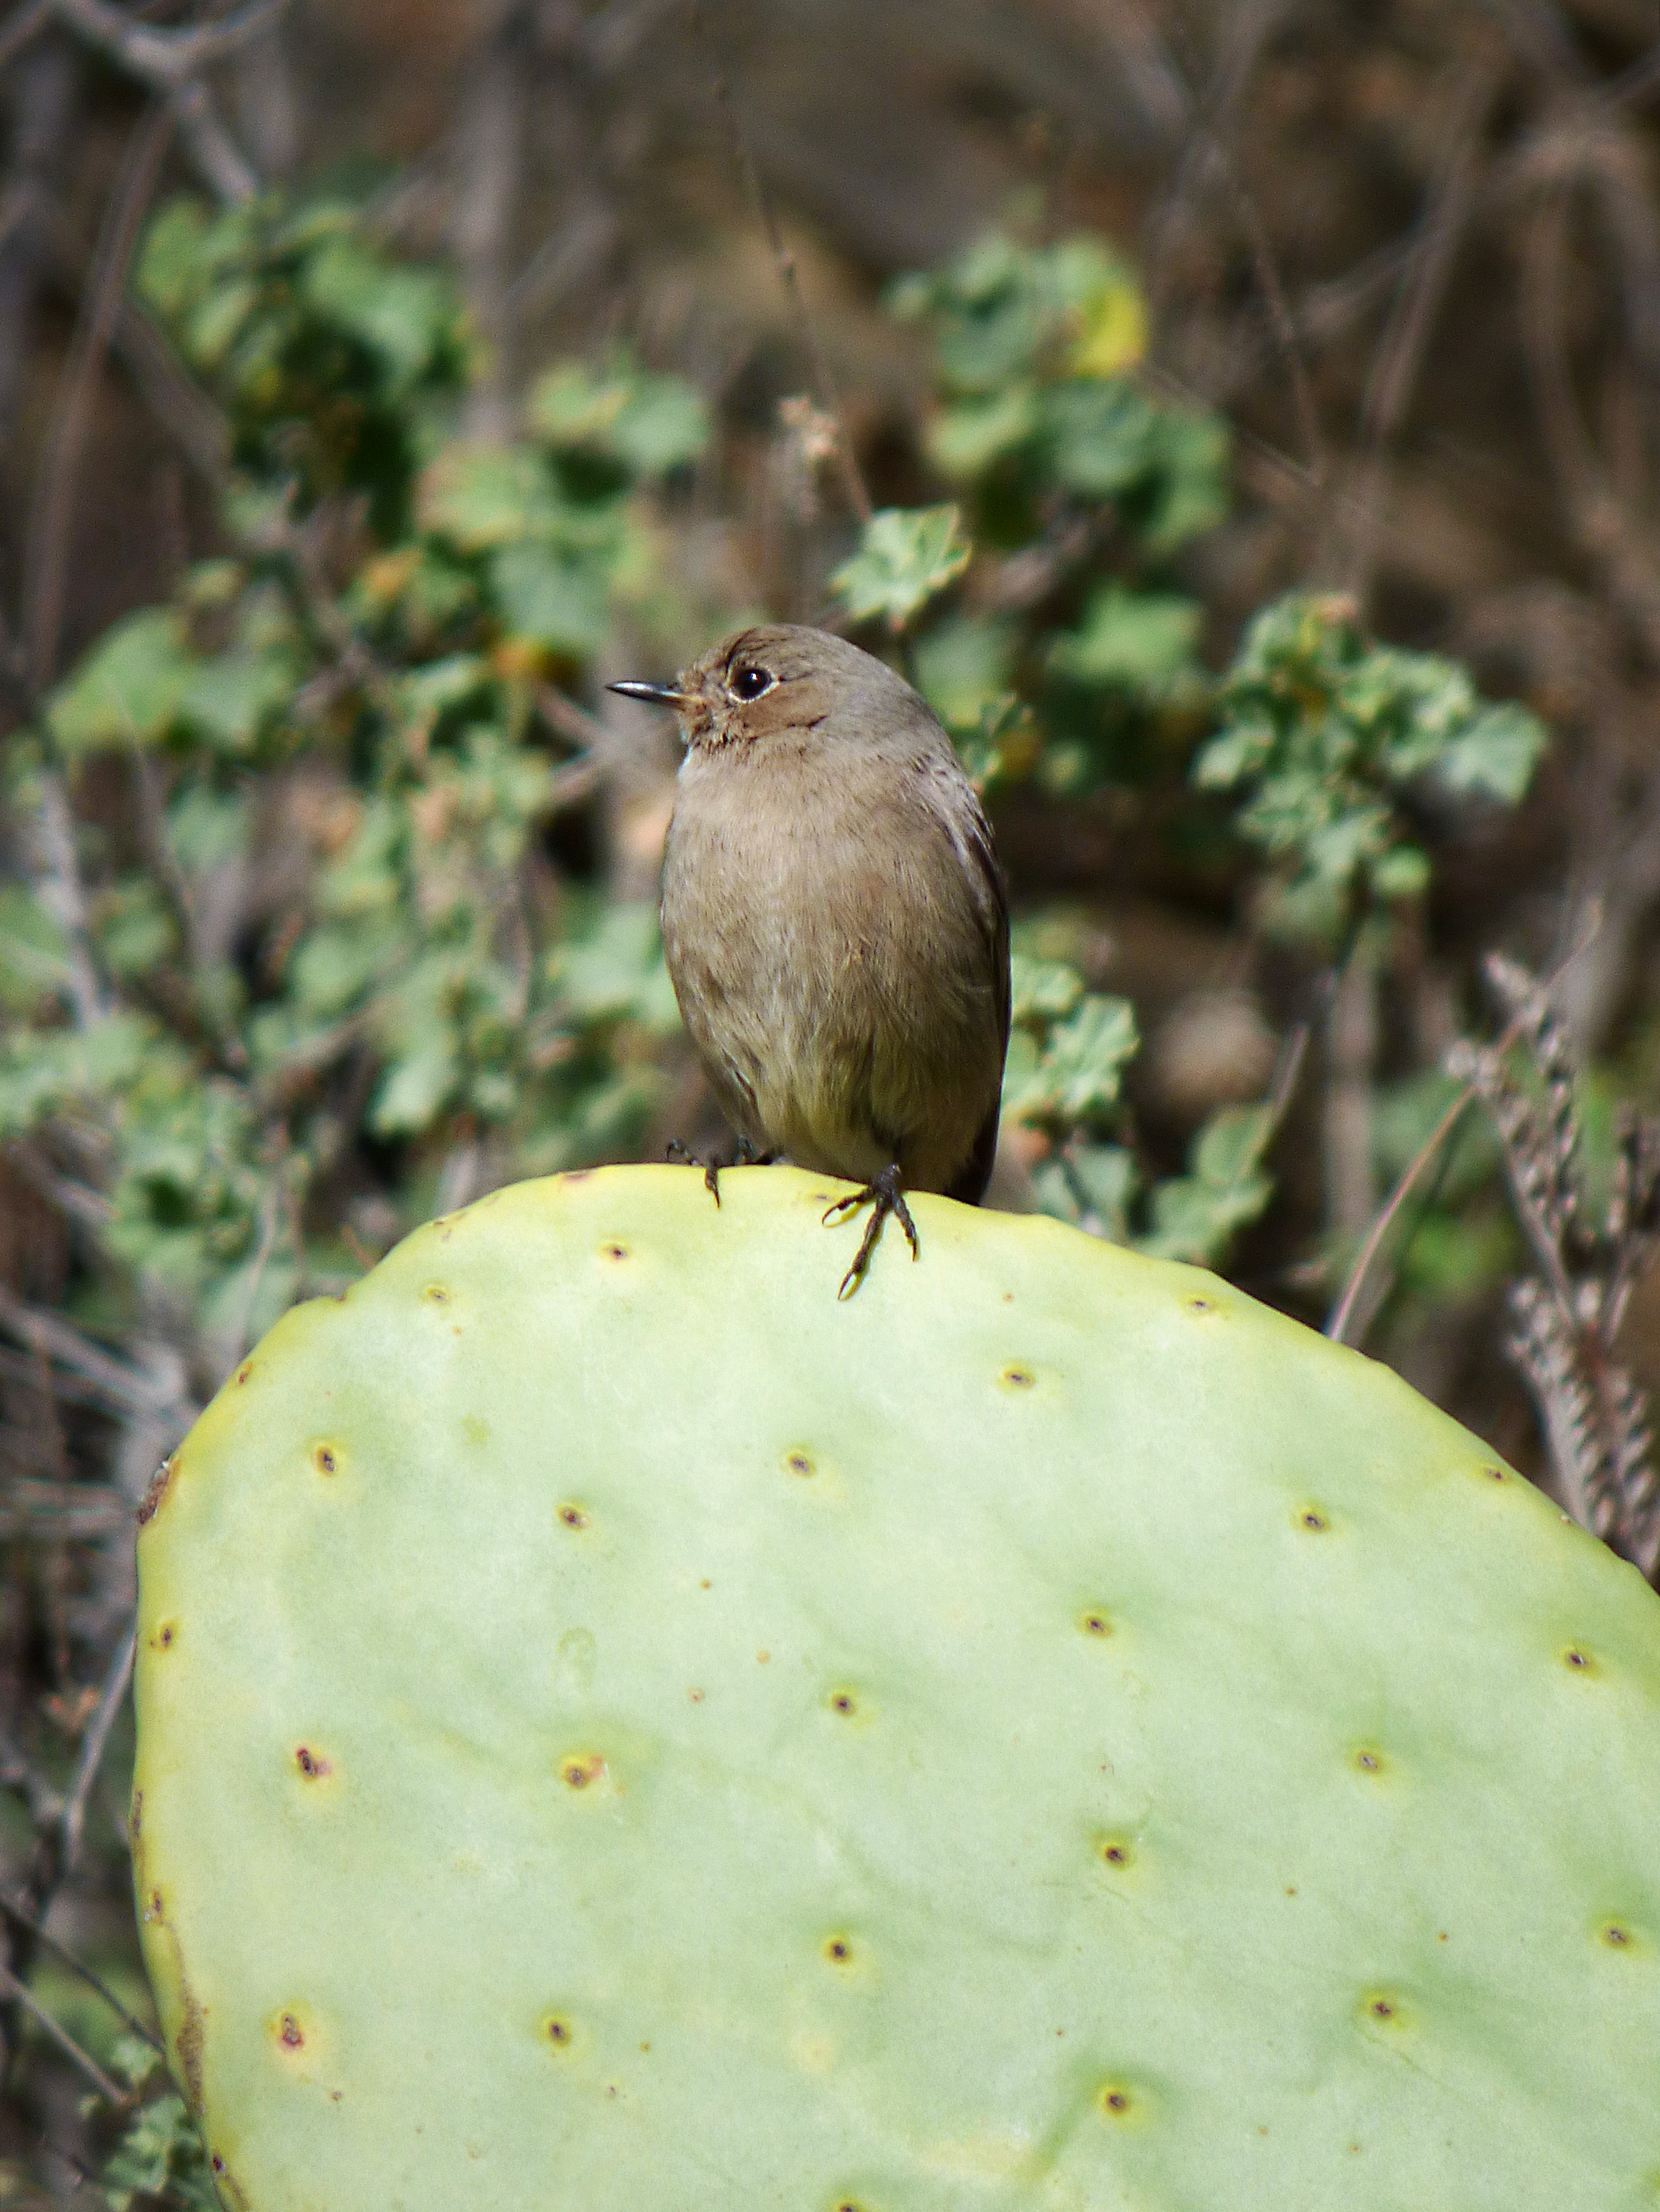
nature, cactus, bird, plant, leaf, flower, wildlife, food, green, produce, botany, flora, fauna, close up, smoked, macro photography, flowering plant, black redstart, phoenicurus ochruros, old world flycatcher, land plant, smoked cotxa